Hjalmar Riiser-Larsen

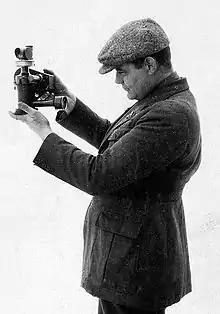
Riiser-Larsen during one of Amundsen's expeditions

Riiser-Larsen's years of polar exploration began in 1925 when his compatriot Roald Amundsen, the famed polar explorer, asked him to be his deputy and pilot for an attempt to fly over the North Pole. Riiser-Larsen agreed and secured the use of two Dornier Do J Wal seaplanes, with Karl Feucht as one of two expedition flight mechanics. The expedition, however, was forced to land close to the Pole, badly damaging one of the planes. After twenty-six days on an ice shelf, first trying to shovel tons of snow to create an airstrip, until someone suggested the easier way of tramping the snow surface, the expedition's six members squeezed themselves into the remaining plane. Riiser-Larsen somehow managed to coax the overloaded plane into the air and flew the expedition back to the coast of Northern Svalbard.